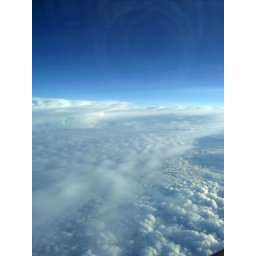
flying above the clouds